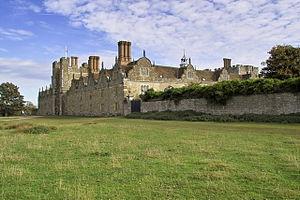
Mansfield Park est un roman de la femme de lettres anglaise Jane Austen paru en 1814, le premier entièrement écrit dans ses années de maturité, puisqu'elle y a travaillé durant l'année 1813. Souvent considéré comme le plus expérimental de tous ses écrits, il est d'un abord plus difficile que les autres et son personnage principal, la timide et silencieuse Fanny Price, est une héroïne paradoxale, qui séduit difficilement le lecteur. Cependant Mansfield Park remporte un succès incontestable, puisque tout le tirage est épuisé en à peine six mois et apporte à son auteur les gains les plus importants qu'elle ait tirés jusque-là d'une seule publication.